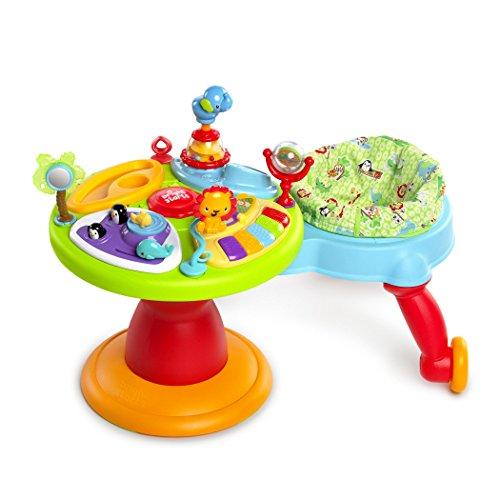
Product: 3-in-1 Around We Go Activity Center
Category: Toys & Games | Baby & Toddler Toys | Activity Play Centers
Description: Baby Walker rotates around activity center.
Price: $79.99